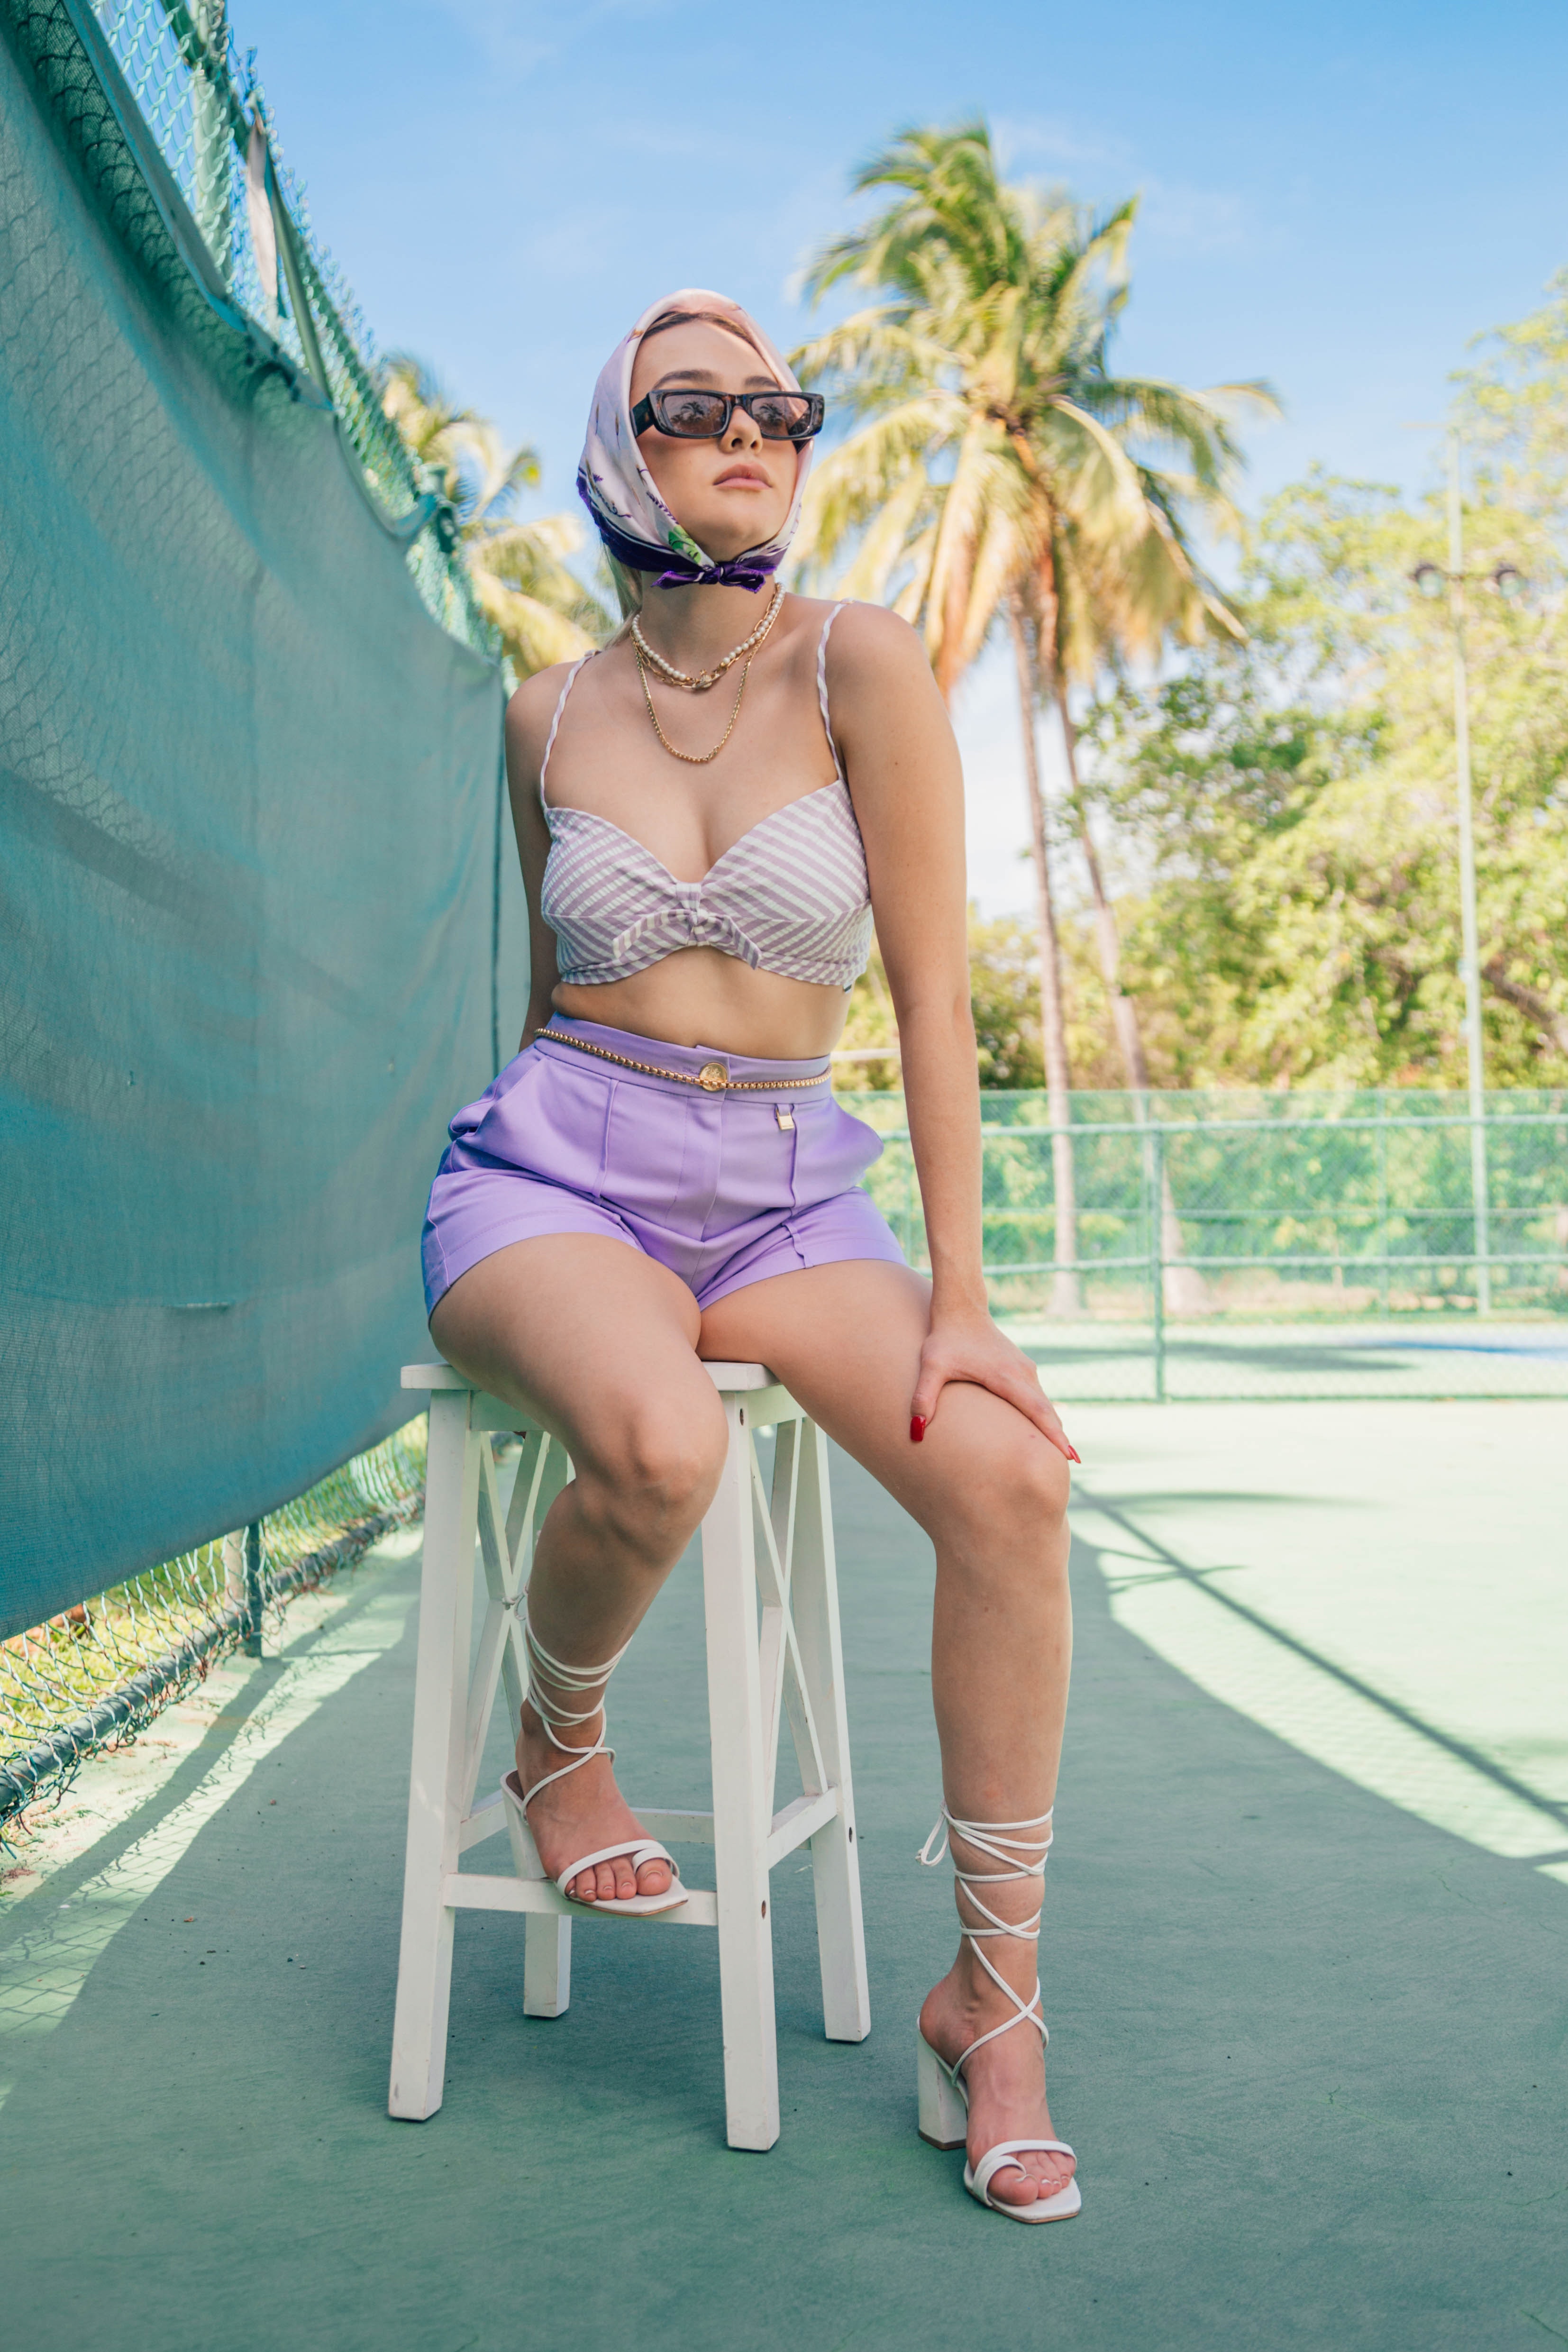
woman, footwear, sky, shoe, plant, sunglasses, goggles, shorts, azure, eyewear, brassiere, tree, thigh, swimsuit top, waist, leisure, swimwear, knee, black hair, lingerie, electric blue, fashion design, fun, human leg, undergarment, arecales, abdomen, navel, recreation, palm tree, event, underpants, chest, foot, bikini, boot, fashion accessory, personal protective equipment, sandal, sitting, sun tanning, tropics, ocean, necklace, fashion model, performing arts, public event, vacation, photo shoot, costume, sea, tourism